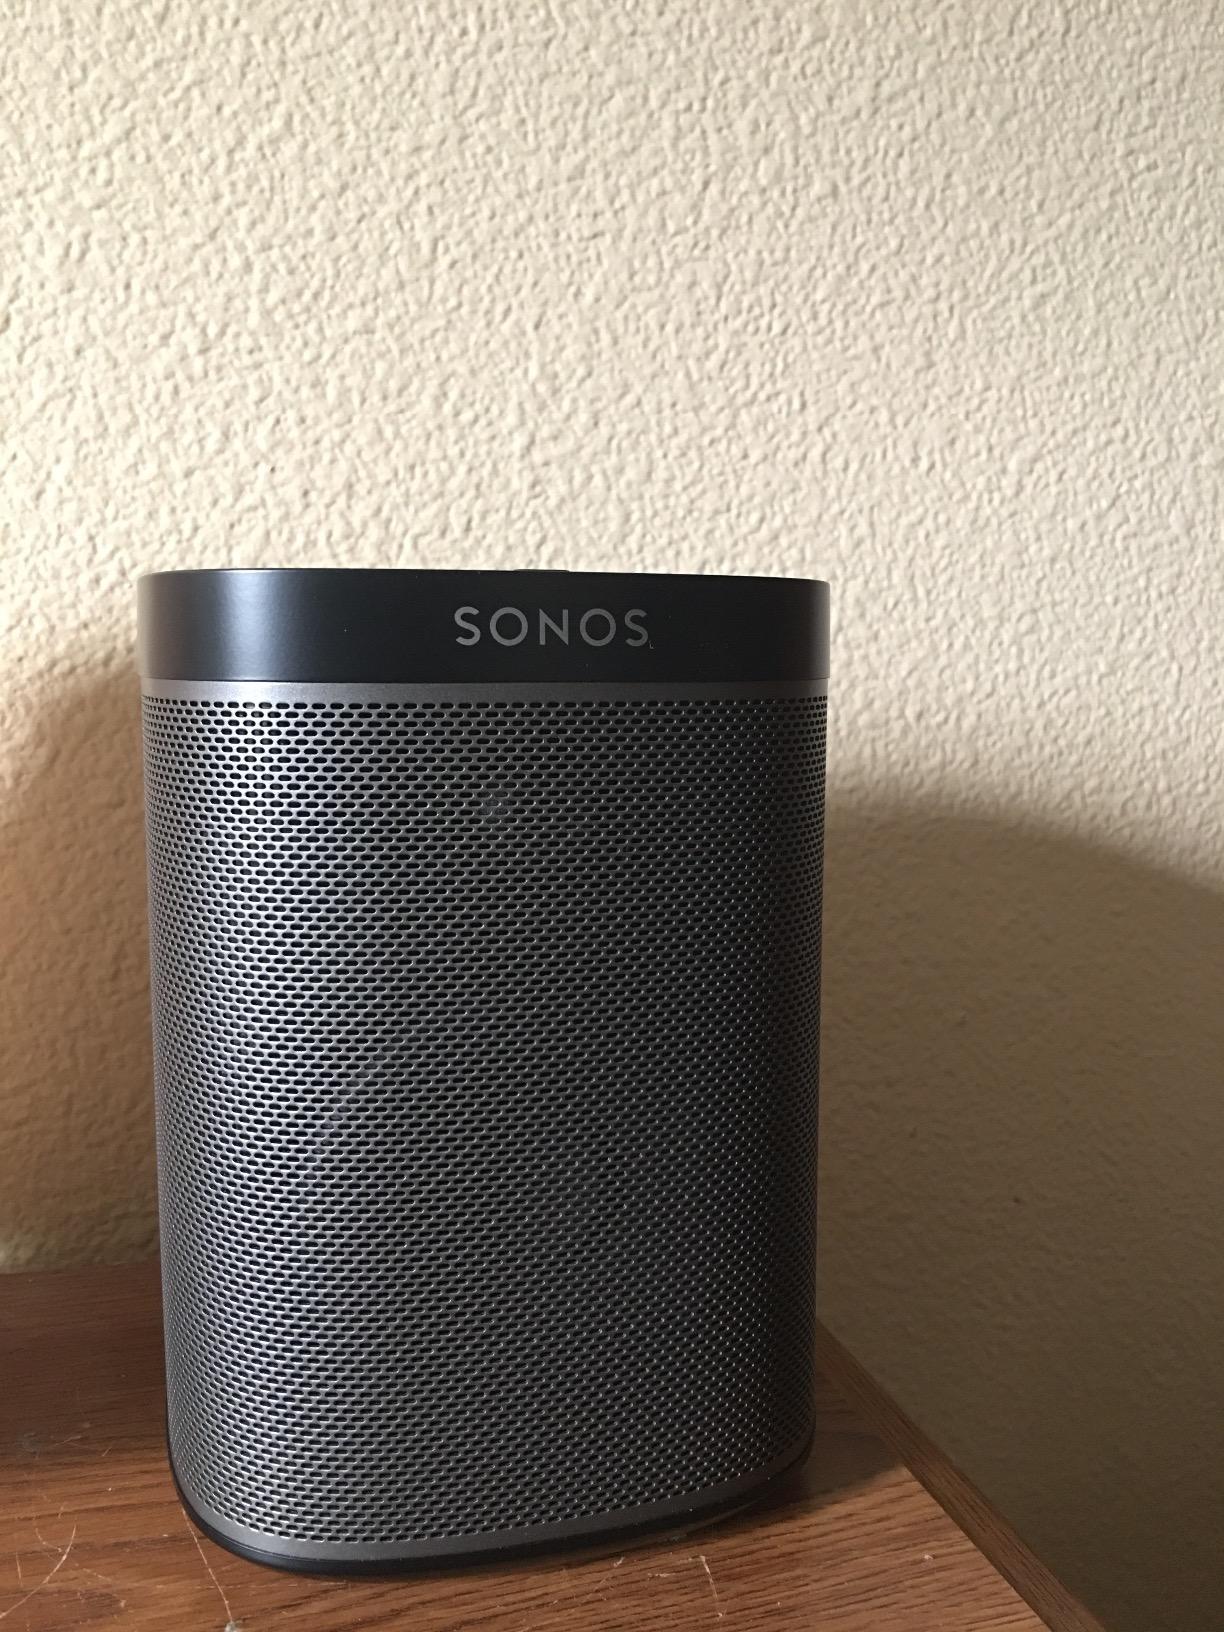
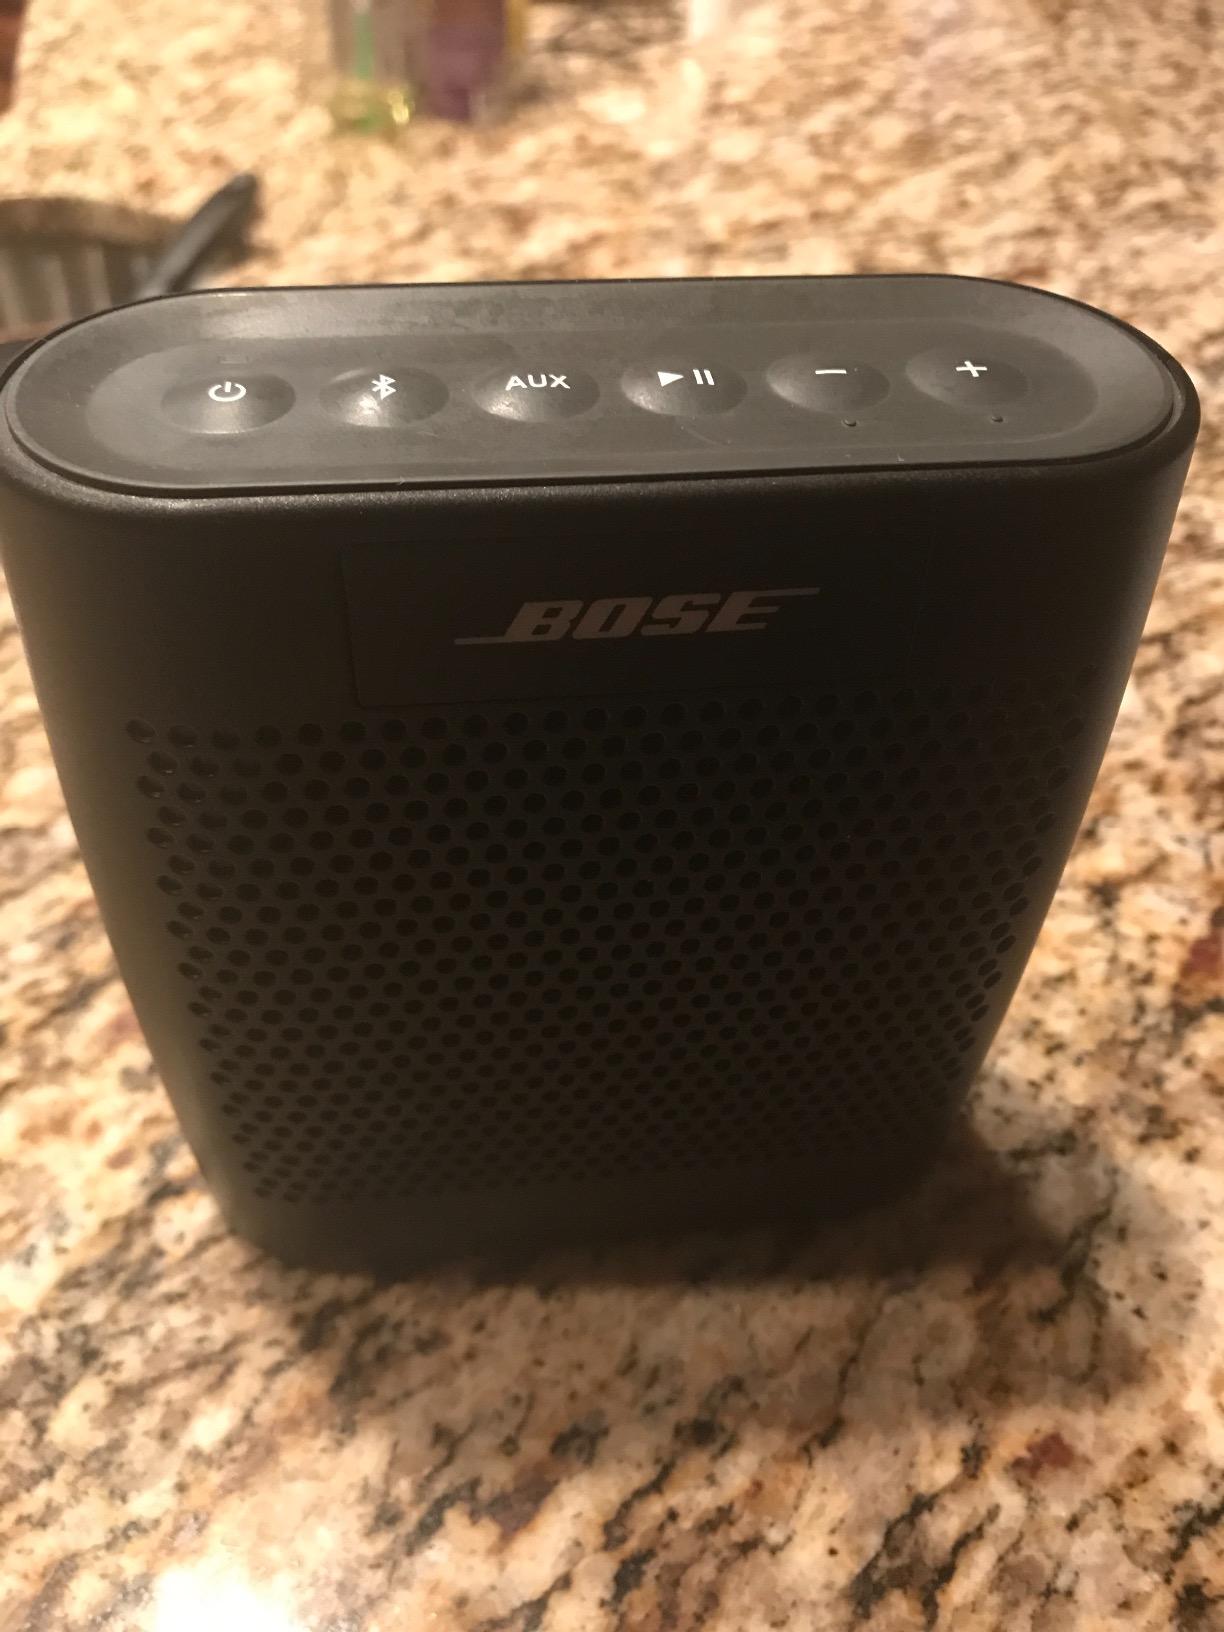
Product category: speaker
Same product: no